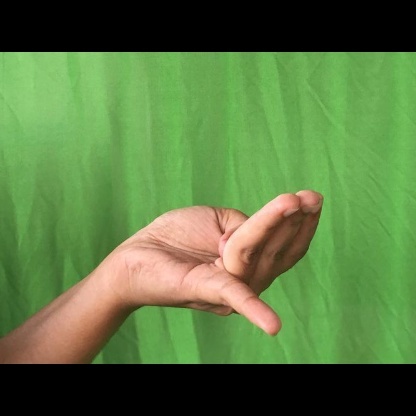
Mudra: Chaturam